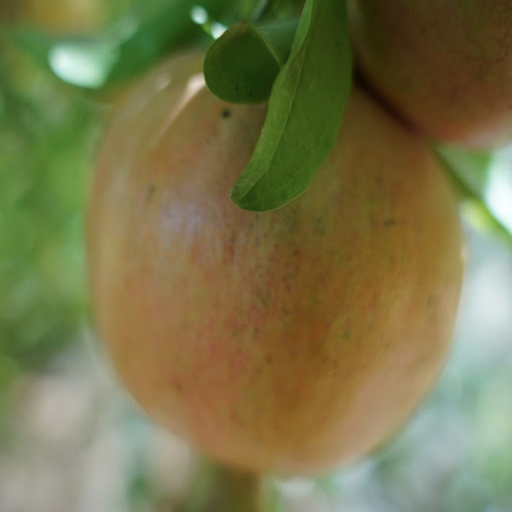
Label: Healthy